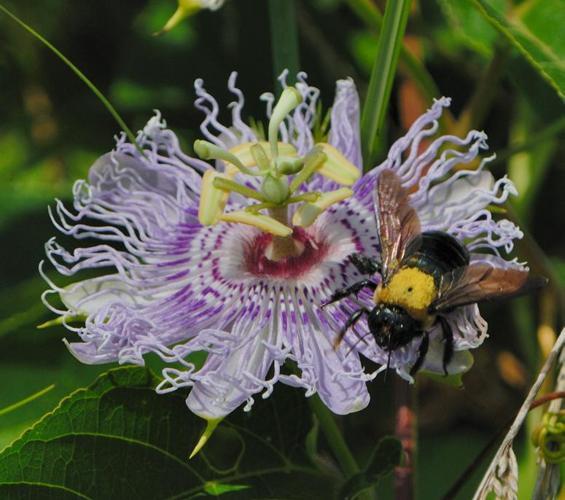
Label: passion flower